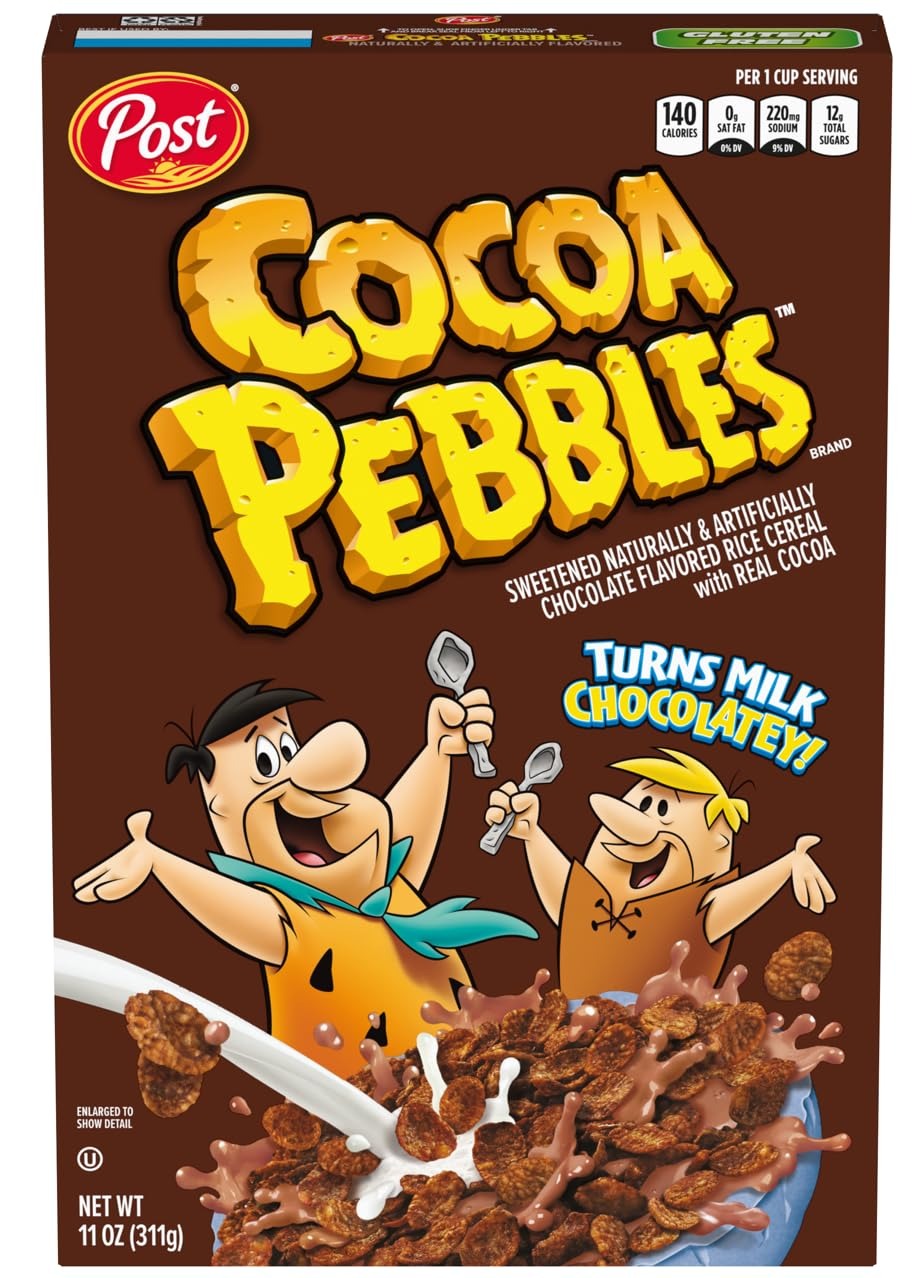
Item Name: Post Cocoa PEBBLES Cereal, Chocolatey Kids Cereal, Gluten Free Rice Cereal, 11 OZ Cereal Box
Bullet Point 1: One 11 oz cereal box of Post Cocoa PEBBLES Cereal, Chocolatey Kids Cereal
Bullet Point 2: Simply add milk to a bowl of these chocolate flavored flakes and watch as the cereal milk turns into a delicious chocolatey milk drink that kids love
Bullet Point 3: Chocolatey cocoa cereal flakes spark little imaginations and inspire kids to dream big and empower their inner creativeness
Bullet Point 4: These chocolate flavored cereal rice crisps turn milk chocolatey and deliver a satisfyingly sweet crunch with every bite
Bullet Point 5: Enjoy Post Cocoa PEBBLES cereal as a crispy afternoon snack or in a classic bowl with milk to start your morning
Value: 11.0
Unit: Ounce

Price: 4.25